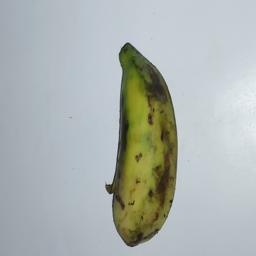
Banana variety: Champa Kola